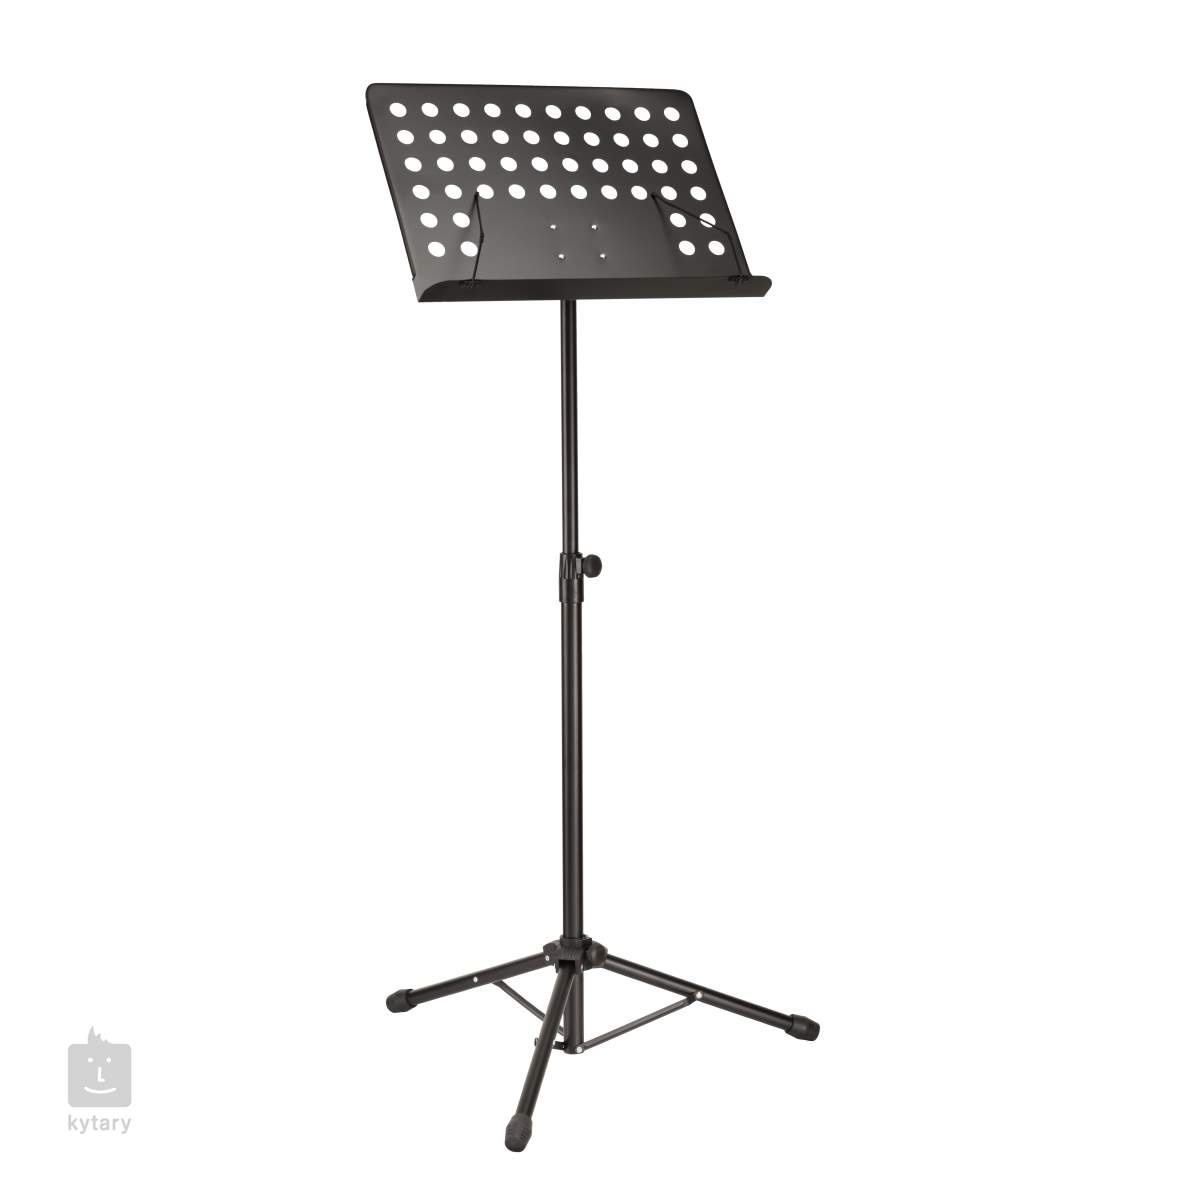
Soundsation SPMS-250-BK Orkesternotestativ
Soundsation Notestativ Aluminium - SPMS-250. Sammenleggbart solid notestativ/ orkesterpult i aluminium og med perforert metallplate. • Bred perforert metallplate. • Enkel og rask montering av plate. • Fastmontert justerbar noteholder. • Aluminium høydejusteringsledd. • Tripod base med nylon blokk. • Høyde min-maks: 80 cm - 159 cm. • Dimensjon på plate: 47,5 cm x 34,5 cm. • Dimensjon på rør: 22 mm/ 28 mm. • Vekt 2,6 Kg. • Sort finnish.
Brand: Gitarsenteret
Category: Arts & Entertainment > Hobbies & Creative Arts > Musical Instrument & Orchestra Accessories > Music Stand Accessories > Music Stand Bags